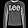
Label: Pullover